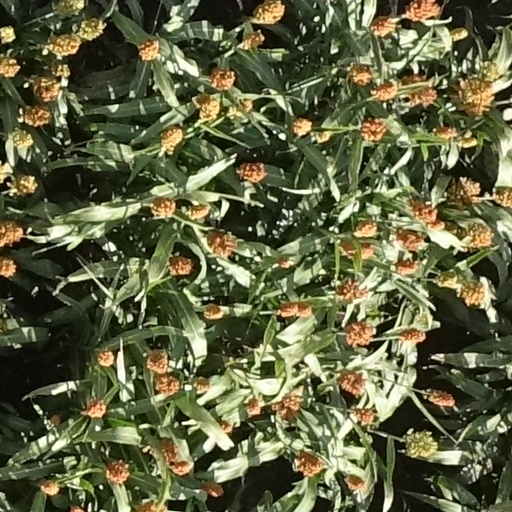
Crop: sorghum